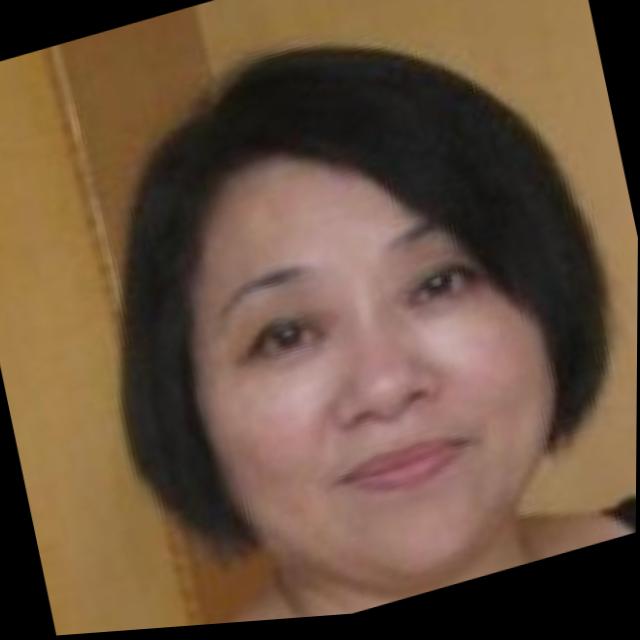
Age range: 45-64